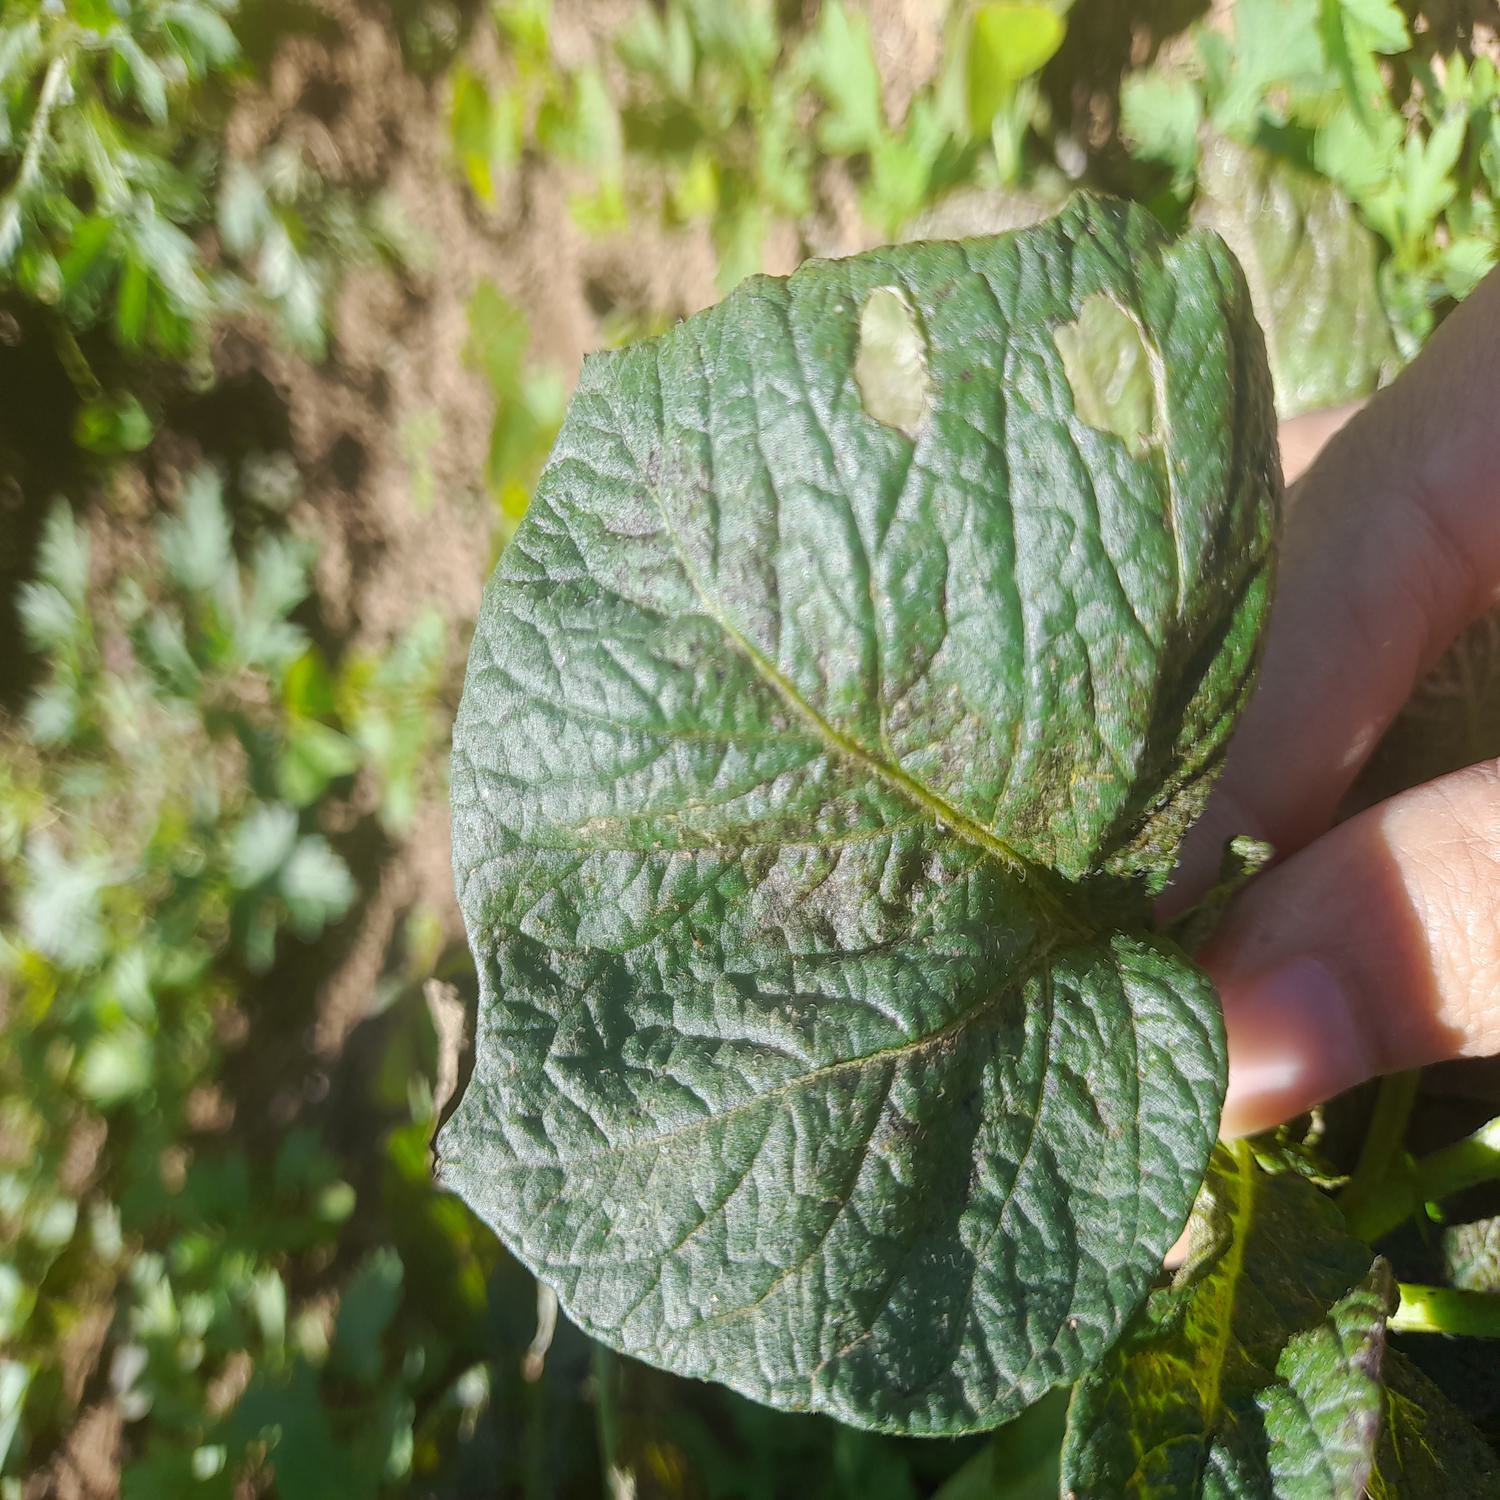
Label: Pest